Cruelty to animals

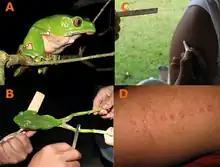
The kambo ritual. A) "Phyllomedusa bicolor". B) Collecting the frog's secretions. C) Applying kambo to burns on the skin. D) Closeup of skin marks.

Animal welfare activists suggest a total ban on fur production due to the suffering inflicted on animals, especially minks. It has been suggested that fur production is immoral as fur clothes are luxury items. Minks are solitary and territorial animals; however, in fur farms, they are raised in cages and skinned after being killed either by breaking their necks or using lethal gas.